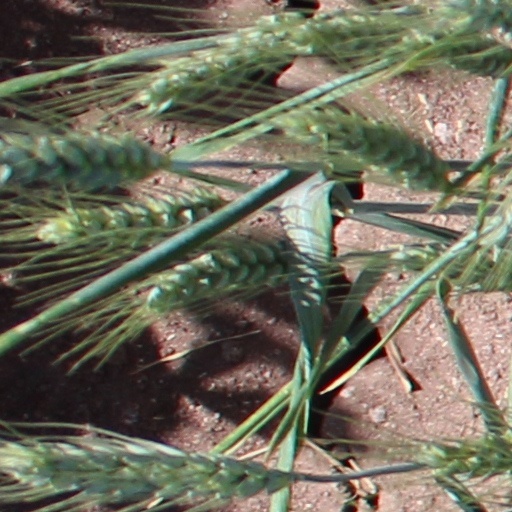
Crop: wheat